Bob Kelly (American football, born 1925)

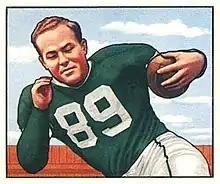
Kelly on a 1950 Bowman football card

Robert Joseph Kelly (June 6, 1925 – December 31, 2016) was an American professional football player who was a defensive back for the Los Angeles Dons and Baltimore Colts of the All-America Football Conference (AAFC). Kelly died in Tennessee on December 31, 2016, at the age of 91.